Tie Ning

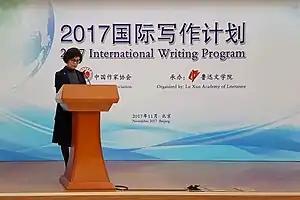
Tie Ning during opening ceremony of The 1-st International Writing Program in Beijing (2017)

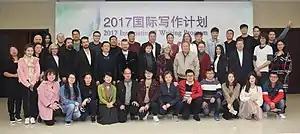
Tie Ning, Jidi Majia, Nurduran Duman, J.Pijarowski and many more of international and Chinese guests during opening ceremony of The 1-st International Writing Program in Beijing (2017)

Tie Ning (born September 1957) is a Chinese author based in Beijing, China. She served as president of the China Writers Association from 2006 to 2025 and is a member of the 18th Central Committee of the Chinese Communist Party. Her works include short stories, "Ah, Xiangxue", "The Red Shirt Without Buttons", "June's Big Topic", "Wheat Straw Stack", "Cotton Stack", "The Village Road Takes Me Home", "Rose Door", "How Long is Forever" and "Da Yu Nü" (Big-Bath Woman).